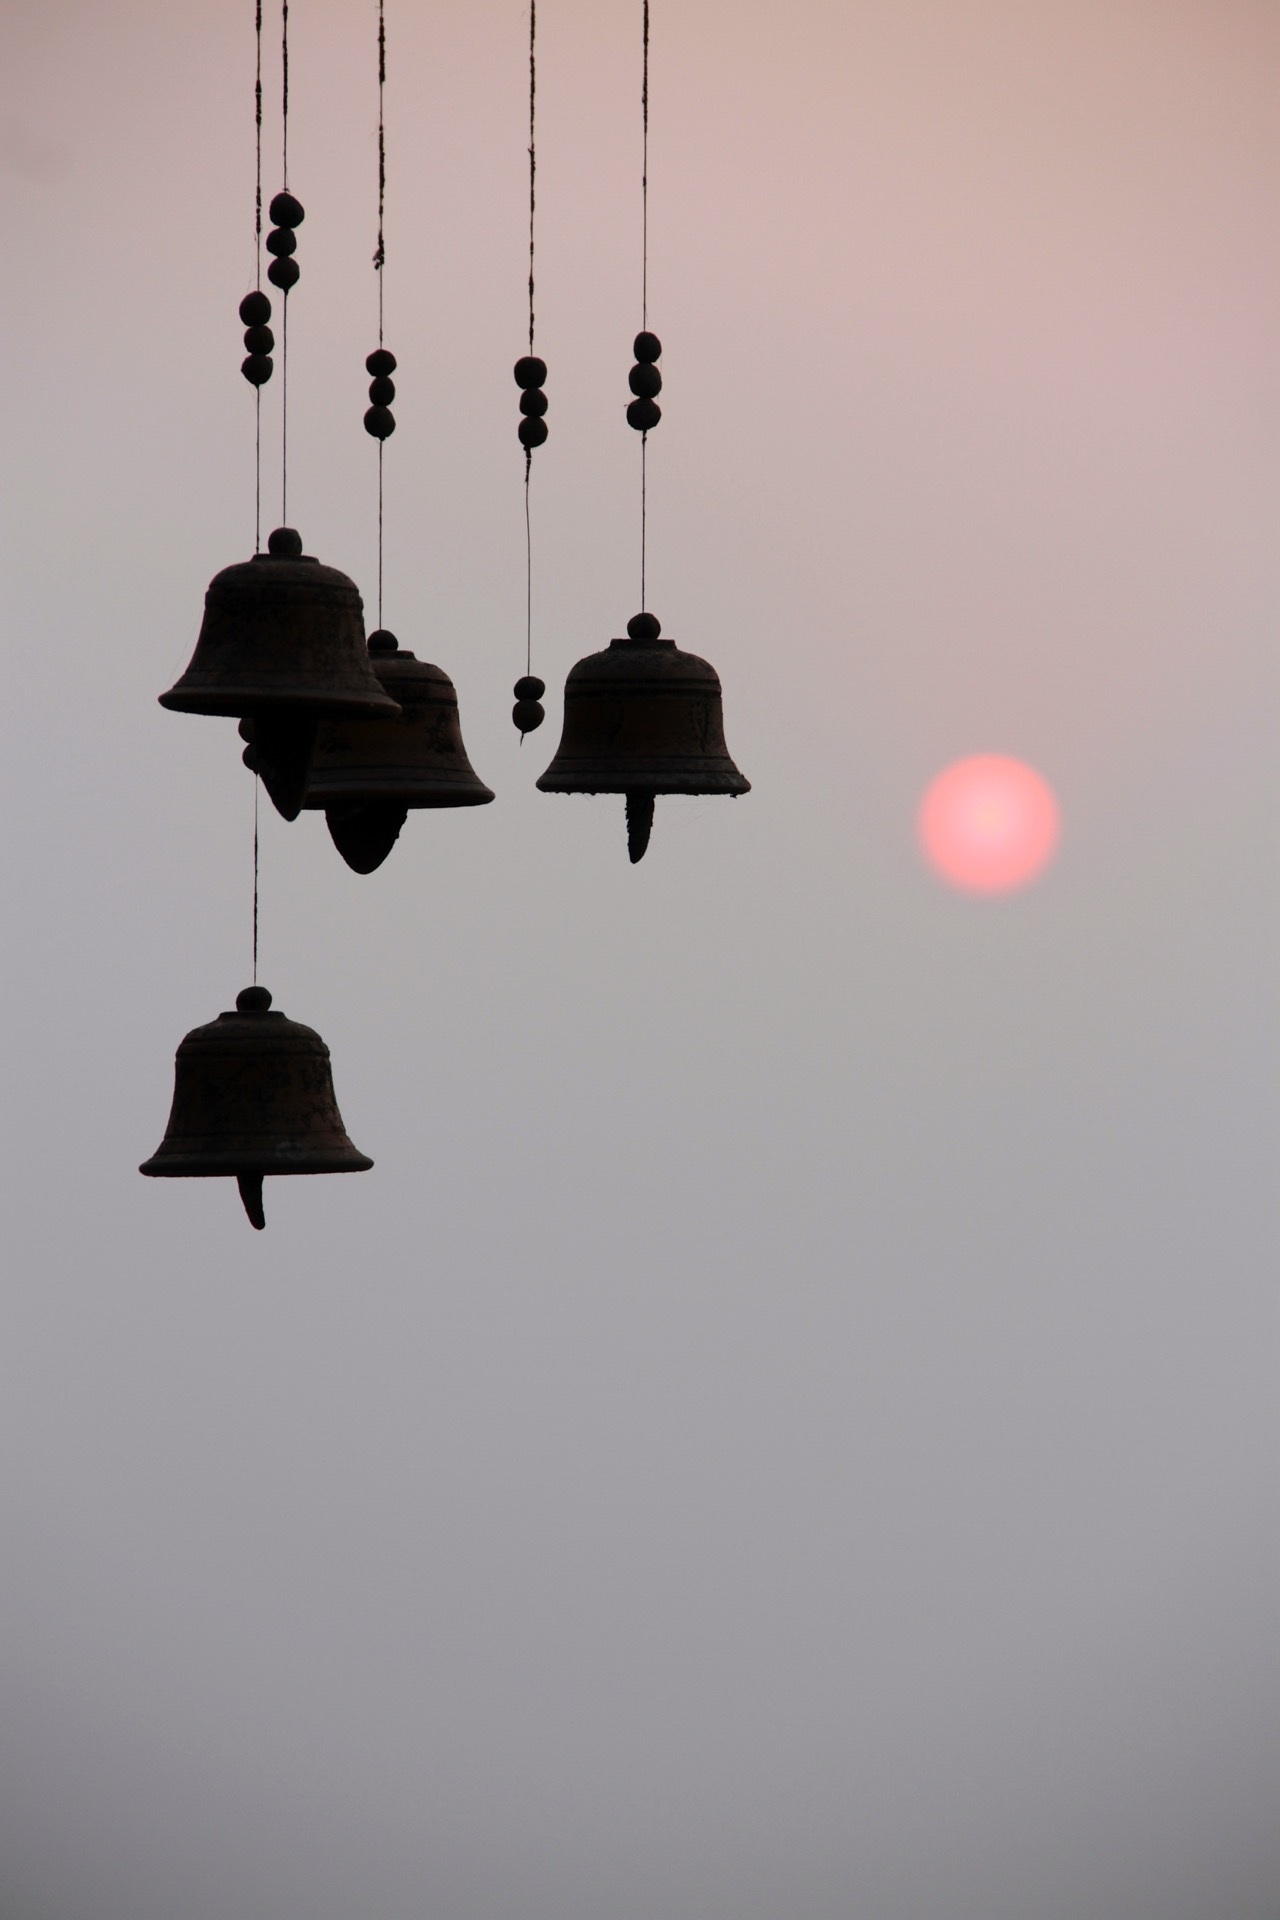
silhouette, light, sky, sun, sunrise, sunset, white, travel, dusk, evening, orange, red, peaceful, asia, street light, lamp, black, tourism, lighting, spiritual, nepal, temple, light fixture, culture, holy, bells